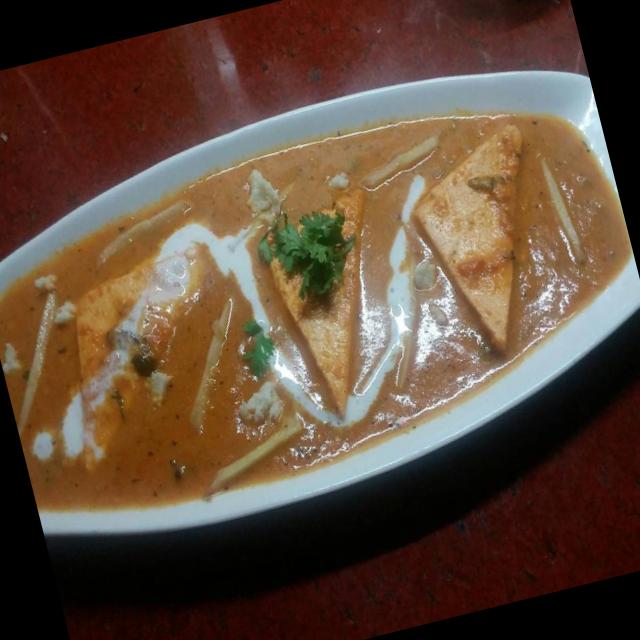
Dish: shahi_paneer